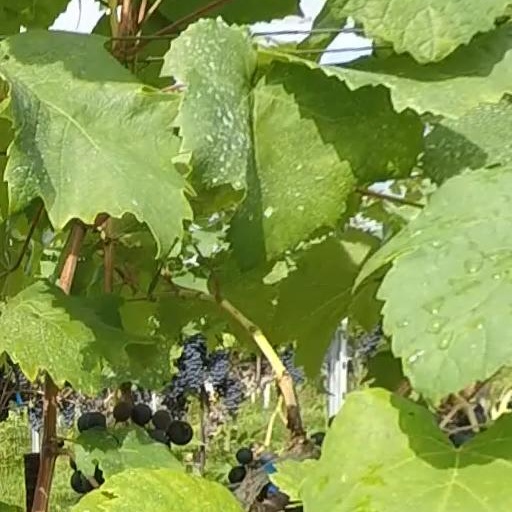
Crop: grape